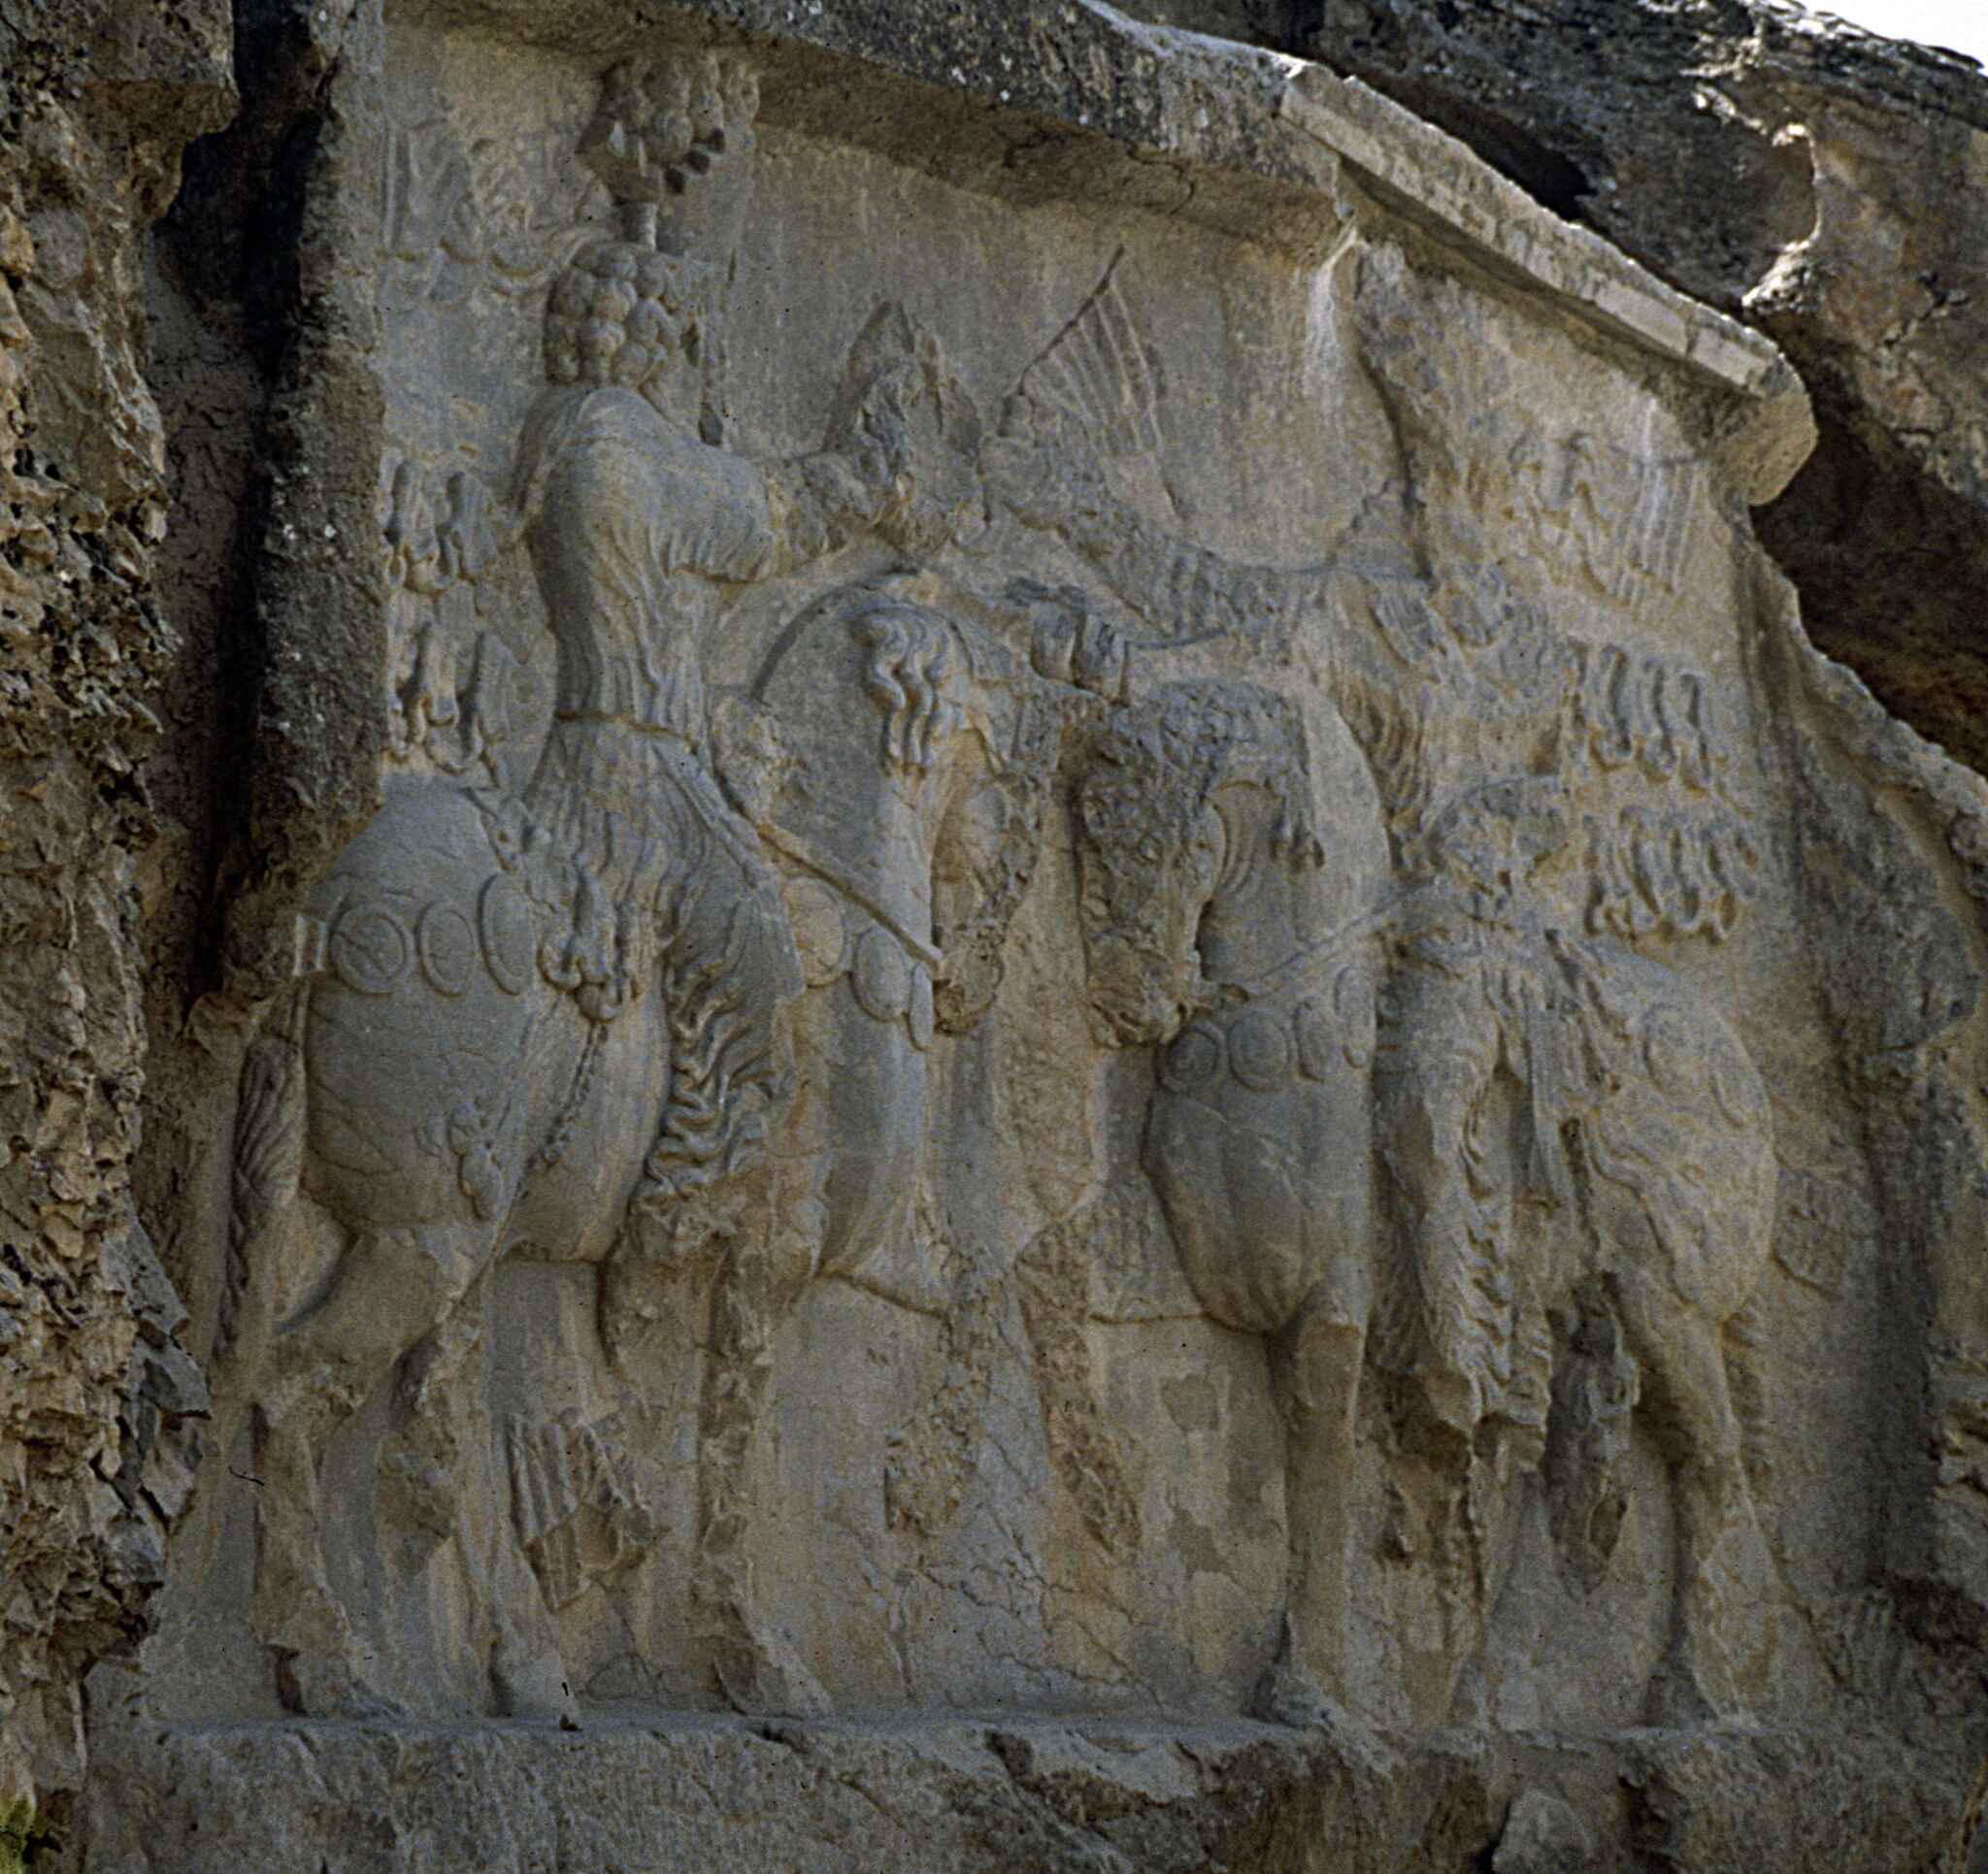
Title: IranNaqshIRadjabFrühsassanidisch
Description: Naqsh-e Rajab: frühsassanidisches Relief
Date: 1991-09
Categories: Relief of investiture of Shapur I at Naqsh-e Rajab, Self-published work, Files by Ziegler175, September 1991 in Iran